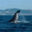
Label: whale